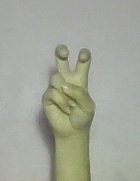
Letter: toot